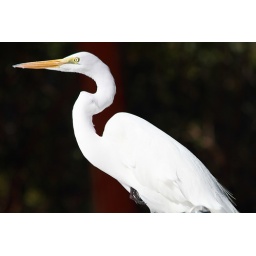
A white egret eyeing us from on top a boat in the harbor in Boca Grande, FL.